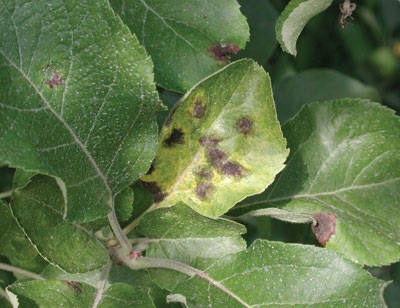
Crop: apple
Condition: scab